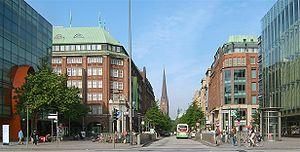
La Mönckebergstrasse est une avenue de Hambourg, en Allemagne. C'est une des principales rues commerçantes de la ville. Elle porte le nom de l'ancien maire de la ville, Johann Georg Mönckeberg. La rue est bordée par de nombreuses grandes enseignes allemandes telles que Karstadt ainsi que par des cafés et restaurants.